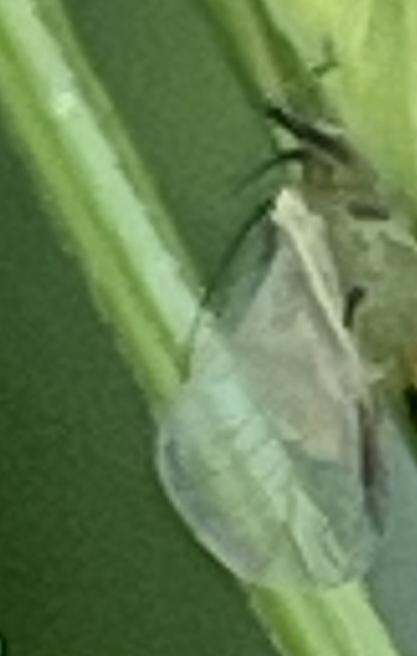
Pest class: english_grain_aphid